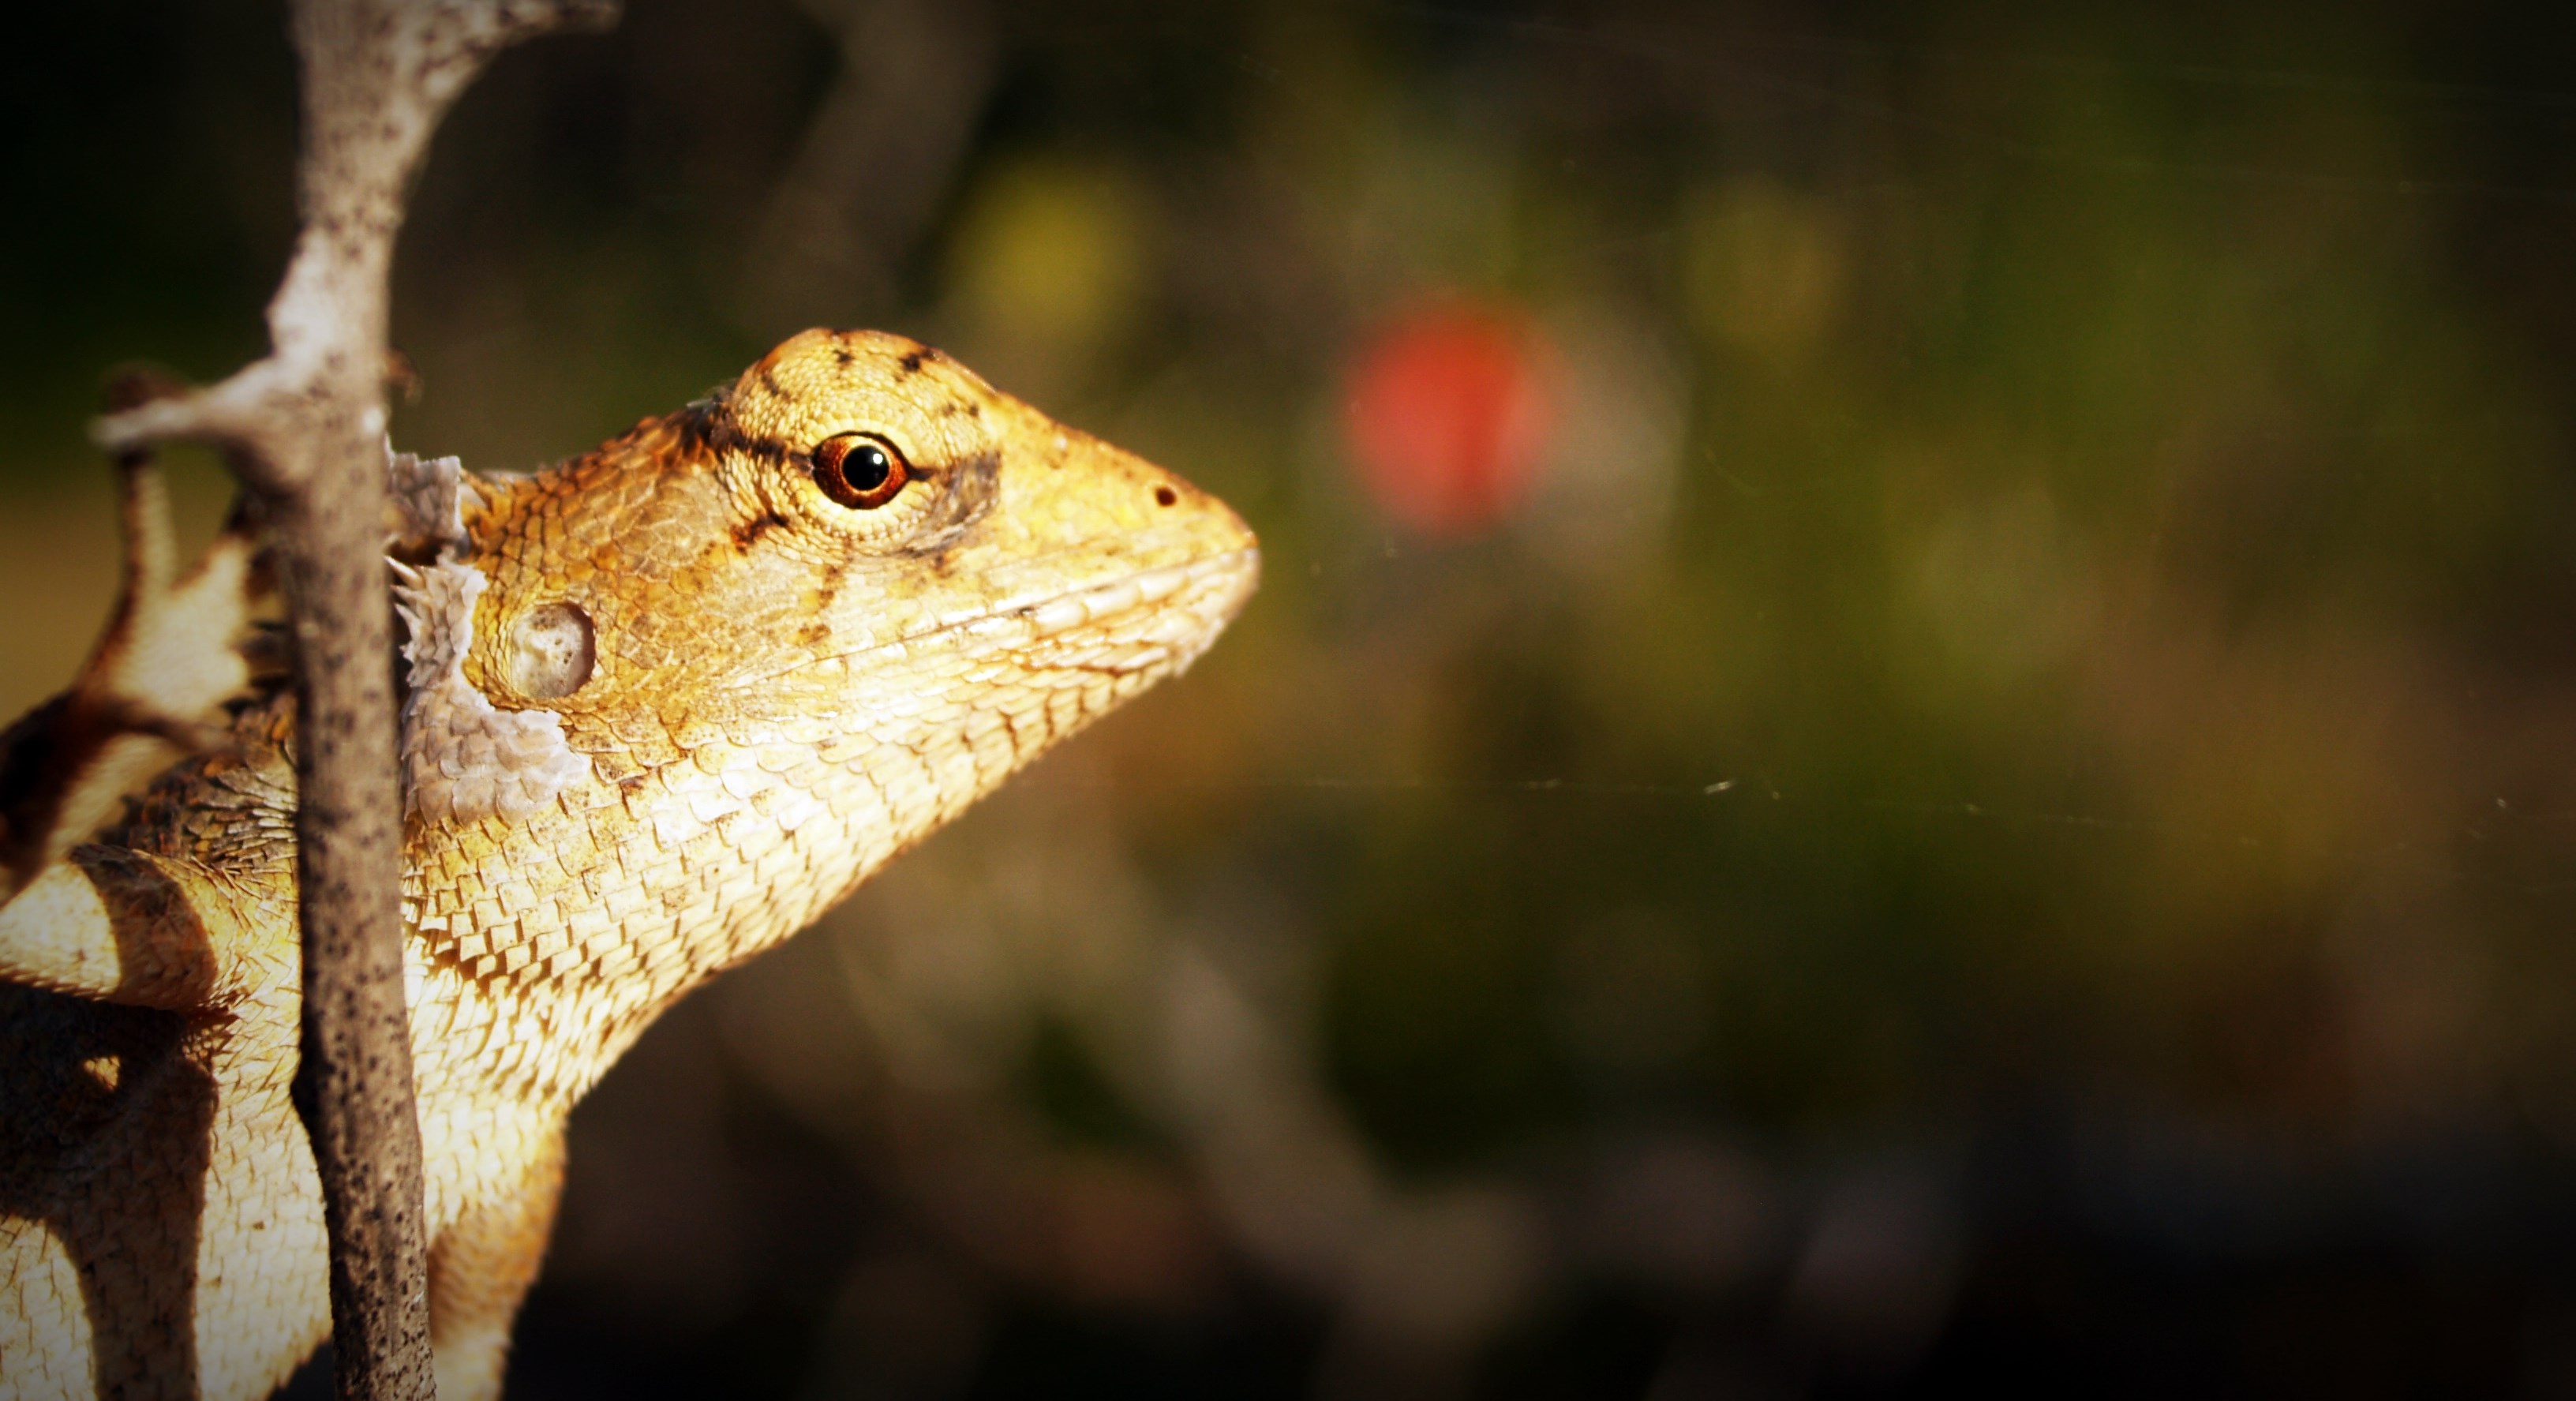
nature, branch, white, animal, wildlife, wild, green, tropical, macro, reptile, closeup, iguana, fauna, lizard, thailand, close up, camouflage, chameleon, background, eye, head, skin, vertebrate, details, dragon, species, thai, macro photography, basilisk, scaled reptile